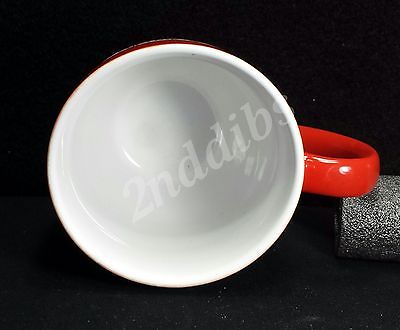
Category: mug